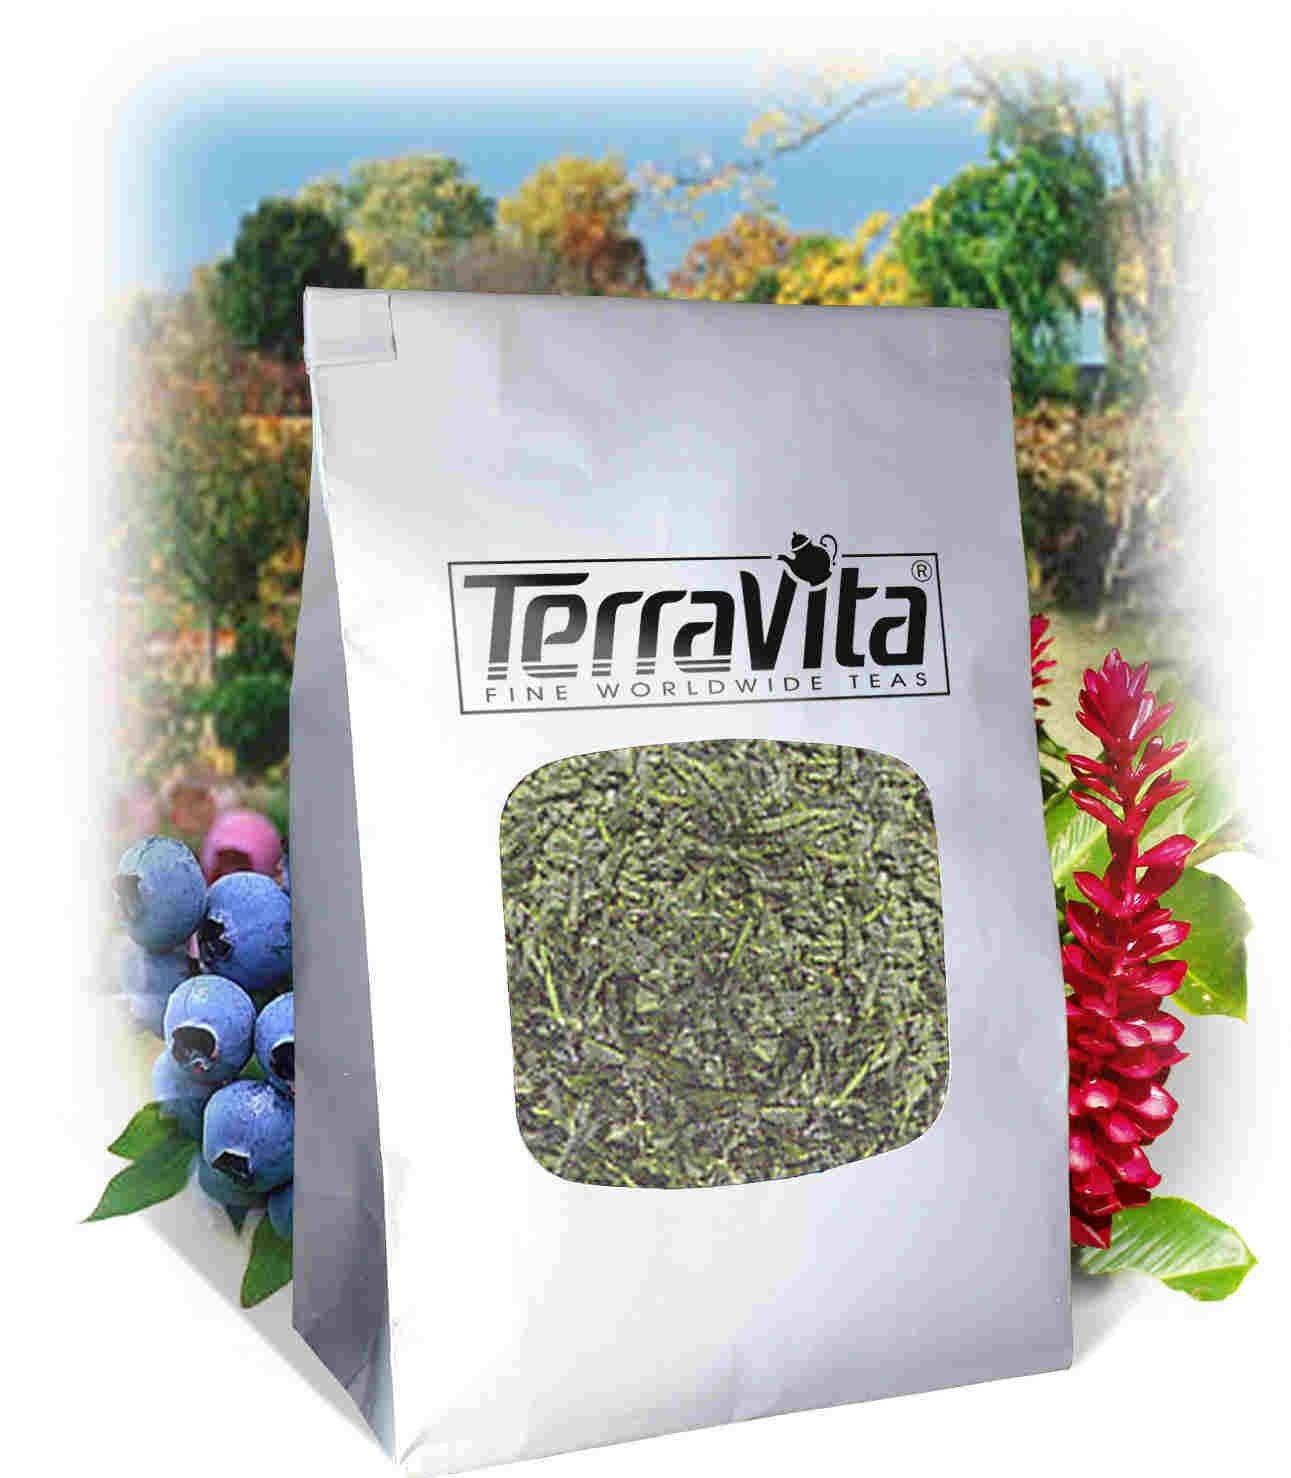
Item Name: Valerian and Ginger Combination Tea (Loose) (8 oz, ZIN: 513496)
Bullet Point 1: Valerian and Ginger Combination Tea (Loose) (8 oz, ZIN: 513496)
Bullet Point 2: No fillers.
Bullet Point 3: Manufacturer: TerraVita
Bullet Point 4: Size: 8 oz
Bullet Point 5: Loose Leaf Herbal Tea - Packed in a convenient upright pouch!
Product Description: Valerian and Ginger Combination Tea (Loose) (8 oz, ZIN: 513496)<BR><BR>Packaged in the United States in a GMP certified facility (Good Manufacturing Practice).<BR><BR>No fillers.<BR><BR>Manufacturer: TerraVita<BR><BR>Size: 8 oz<BR><BR>Loose Leaf Herbal Tea - Packed in a convenient upright pouch!<BR><BR>Ingredients: Ginger Root, Valerian
Value: 8.0
Unit: Ounce

Price: 25.22